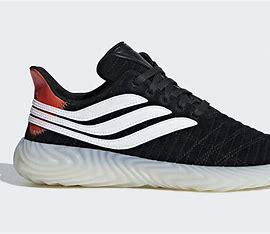
Brand: Adidas
Model: Sobakov